Steven D. Grimberg

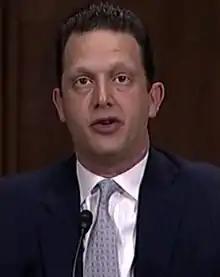

Steven Daniel Grimberg (born March 11, 1974) is a United States district judge of the United States District Court for the Northern District of Georgia.